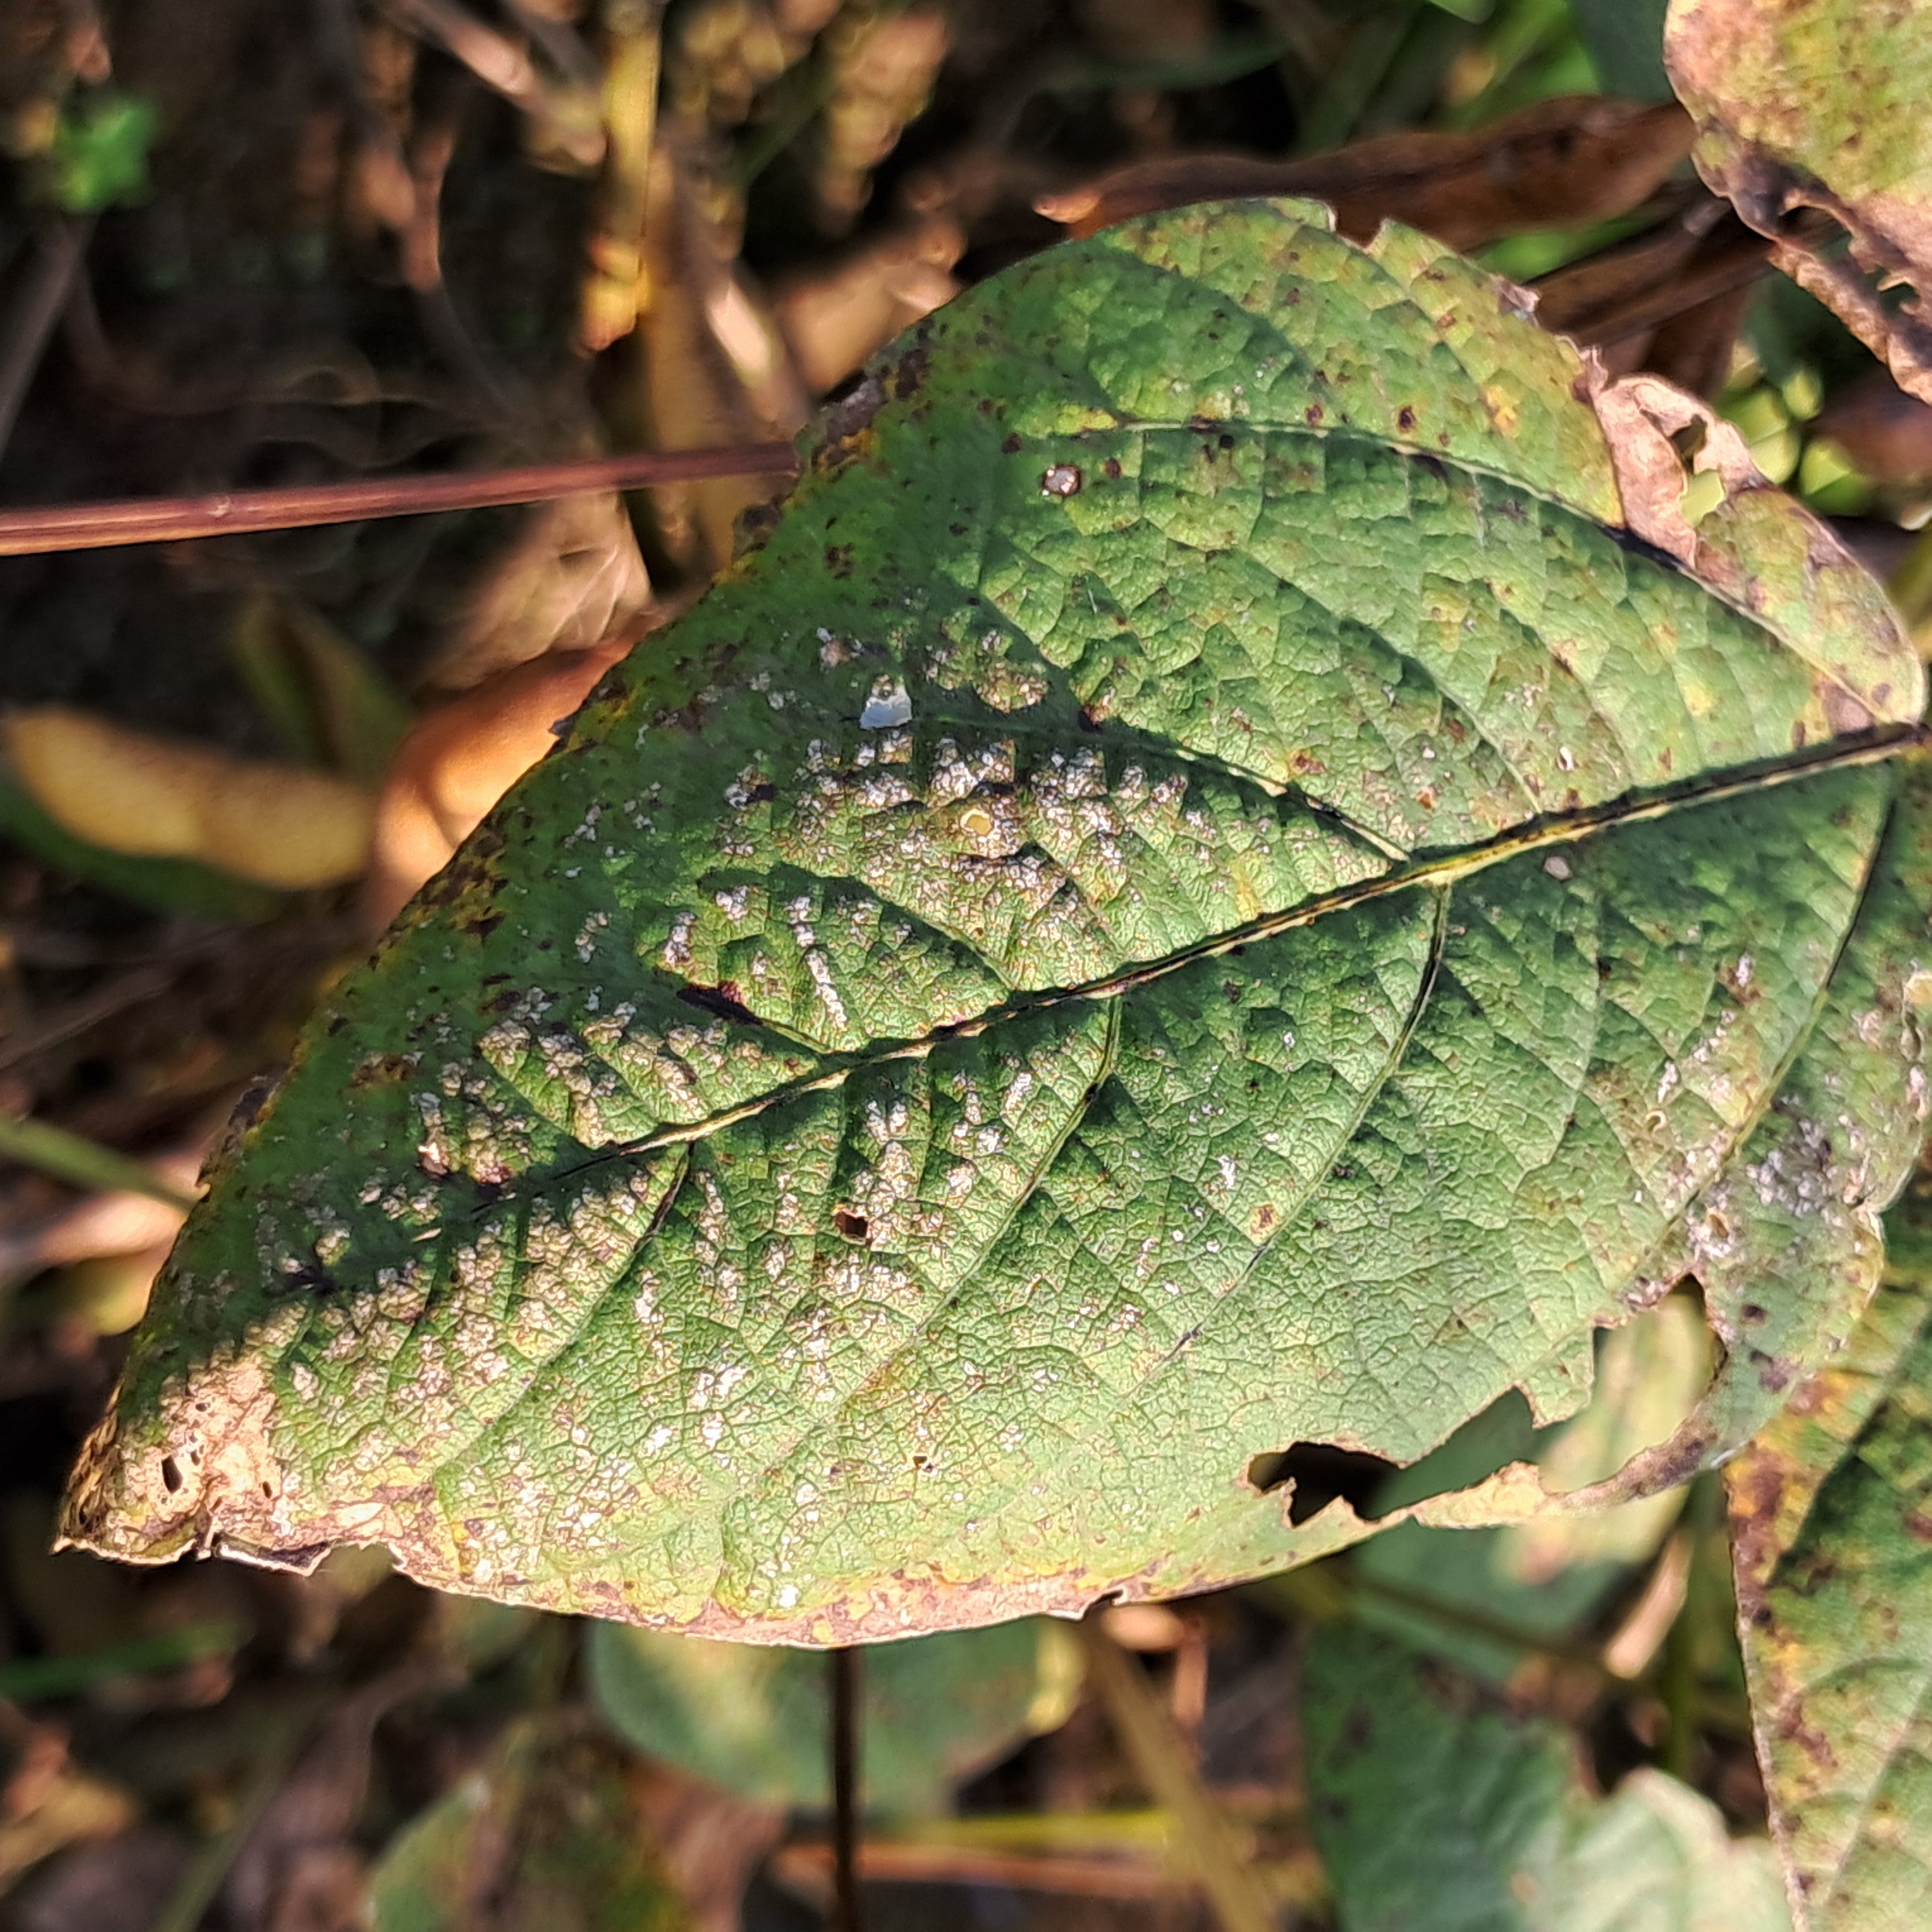
Label: Mosaic